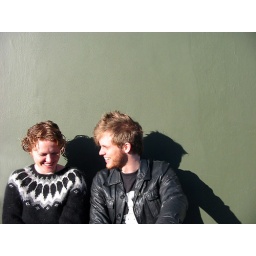
Annie &amp;amp; Bjarni sitting against the green wall on Freyjugata.